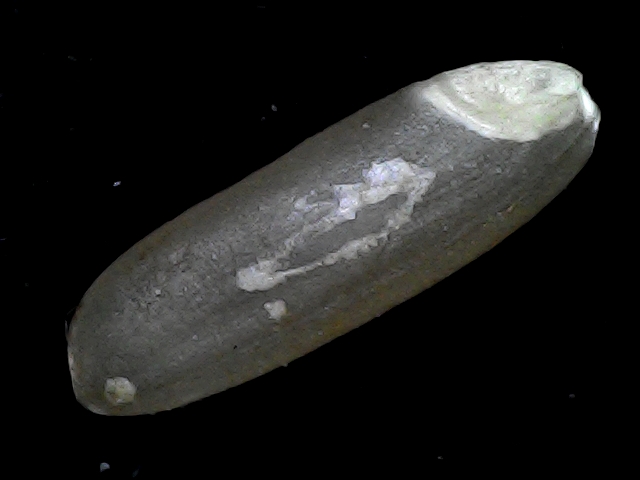
Rice variety: BD85